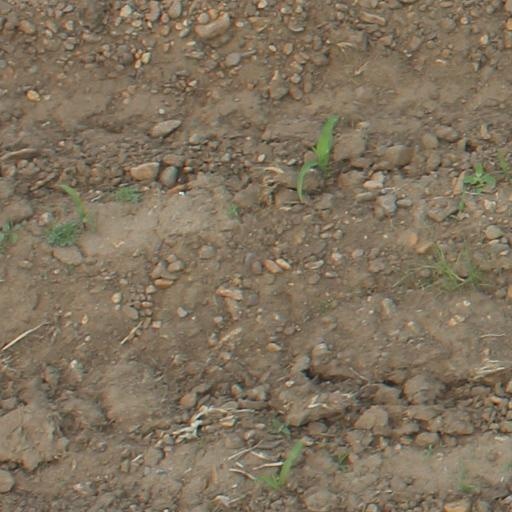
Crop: maize; corn